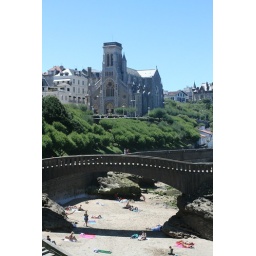
View of the church in Biarritz with a bridge to a viewing area in front